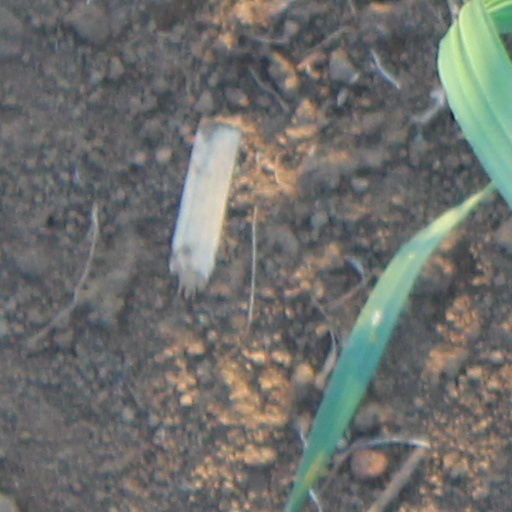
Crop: wheat